Order of Saint John (Bailiwick of Brandenburg)

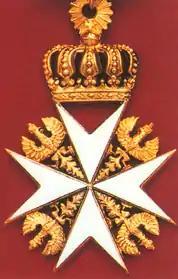
The cross of a Knight of Justice.

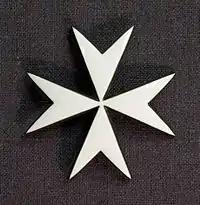
Star or breast badge of the Order, which is worn on the left jacket breast.

In 1852 the order of merit was in its turn dissolved and King Frederick William IV of Prussia, again exercising the powers of the kings of Prussia as protectors of the Order, restored the original Bailiwick. The eight surviving knights of justice of the original Order were among its first members. In 1853, they elected the younger brother of the Prussian king, Prince Friedrich Karl Alexander, the new "Herrenmeister" of the restored Order. He announced his election to the head of the Order of Malta, who in acknowledgement recognized this restoration as the continuation of the historic Bailiwick. The "Johanniterorden" and its branches became fully independent of the Roman Catholic grand master in Rome, although the "Herrenmeisters" then and since have continuously and explicitly recognized the Order's historical connection with the Roman Catholic Order of Malta.